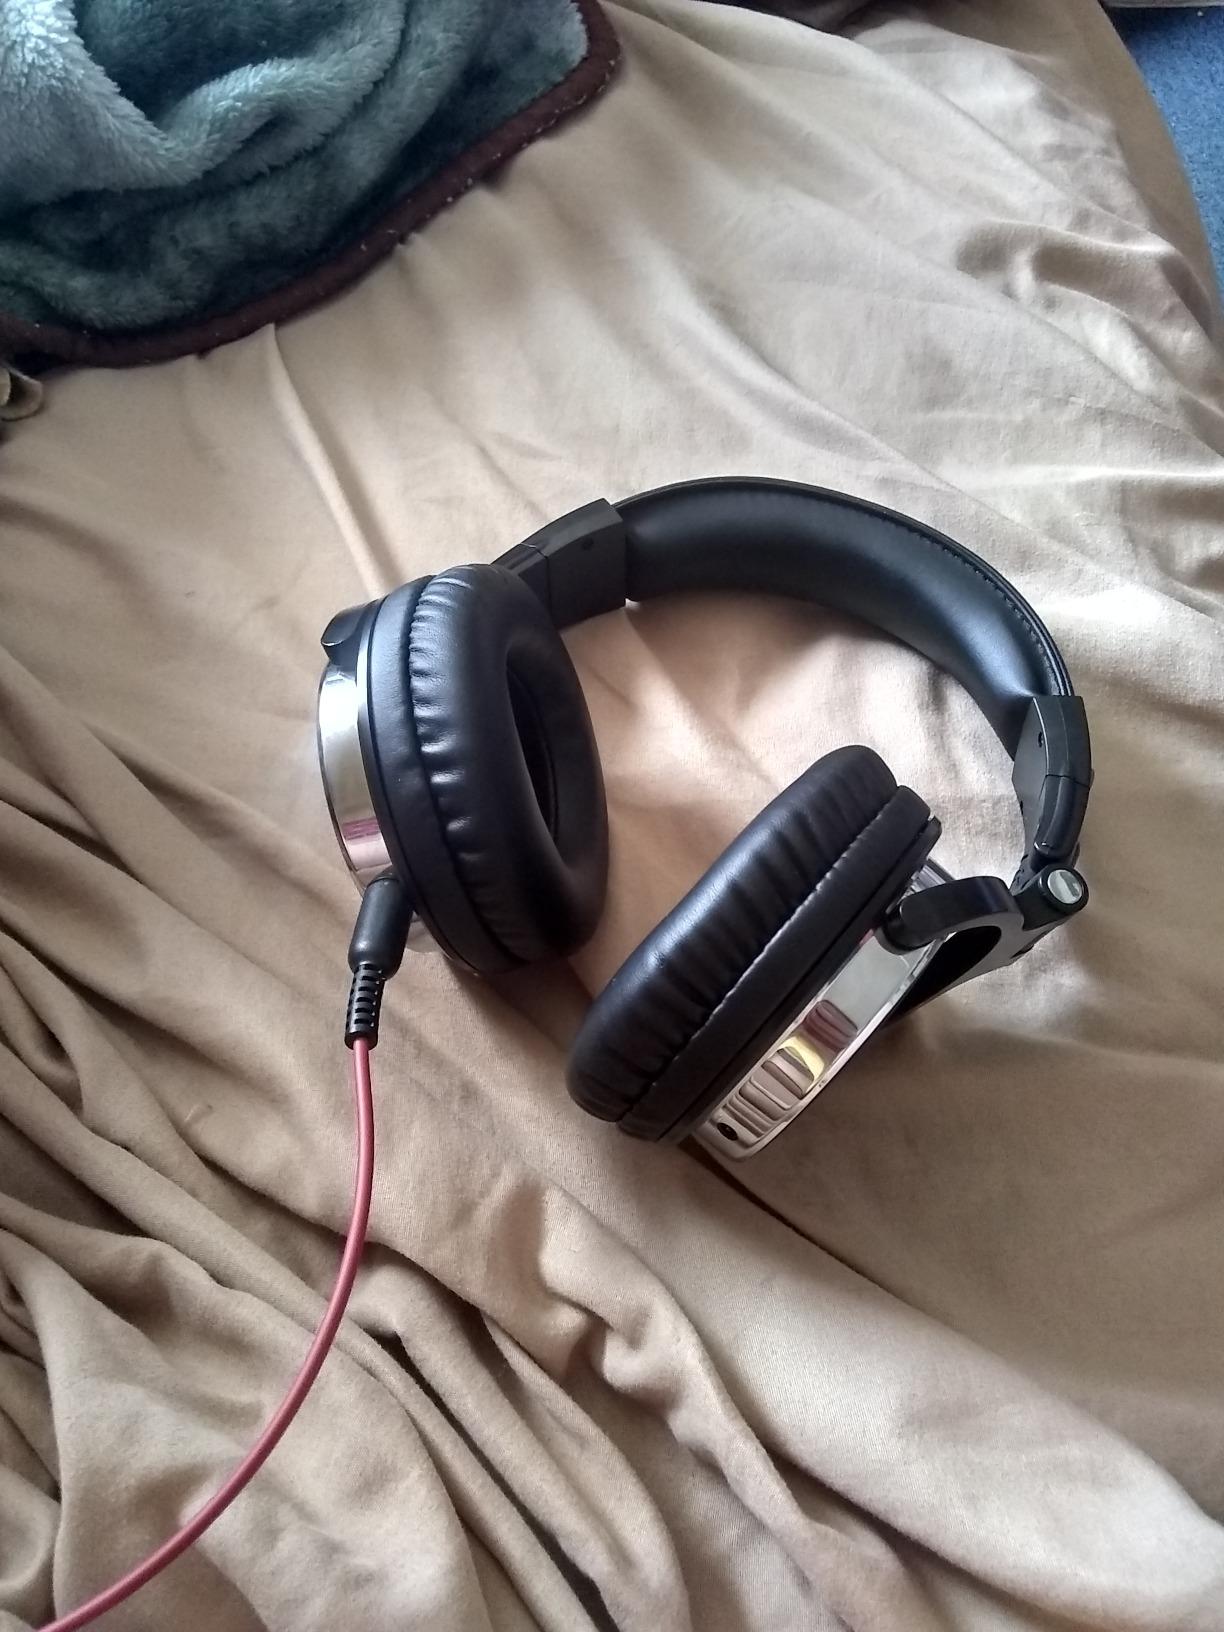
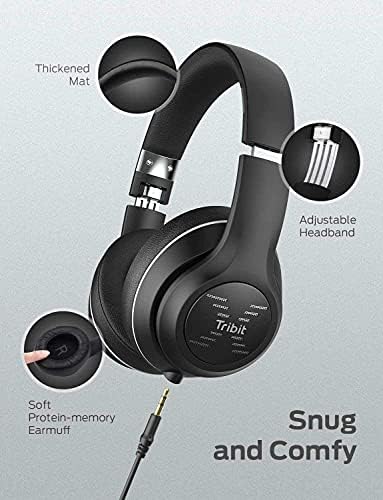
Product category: headphones
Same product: no